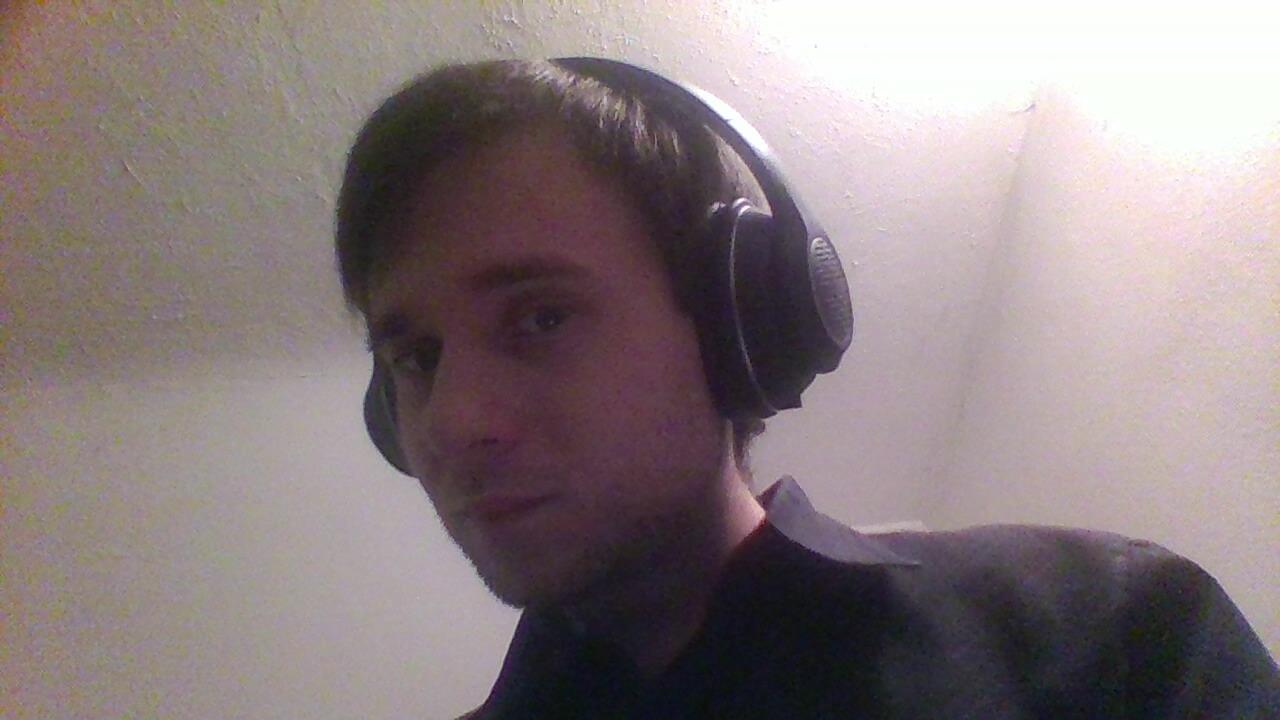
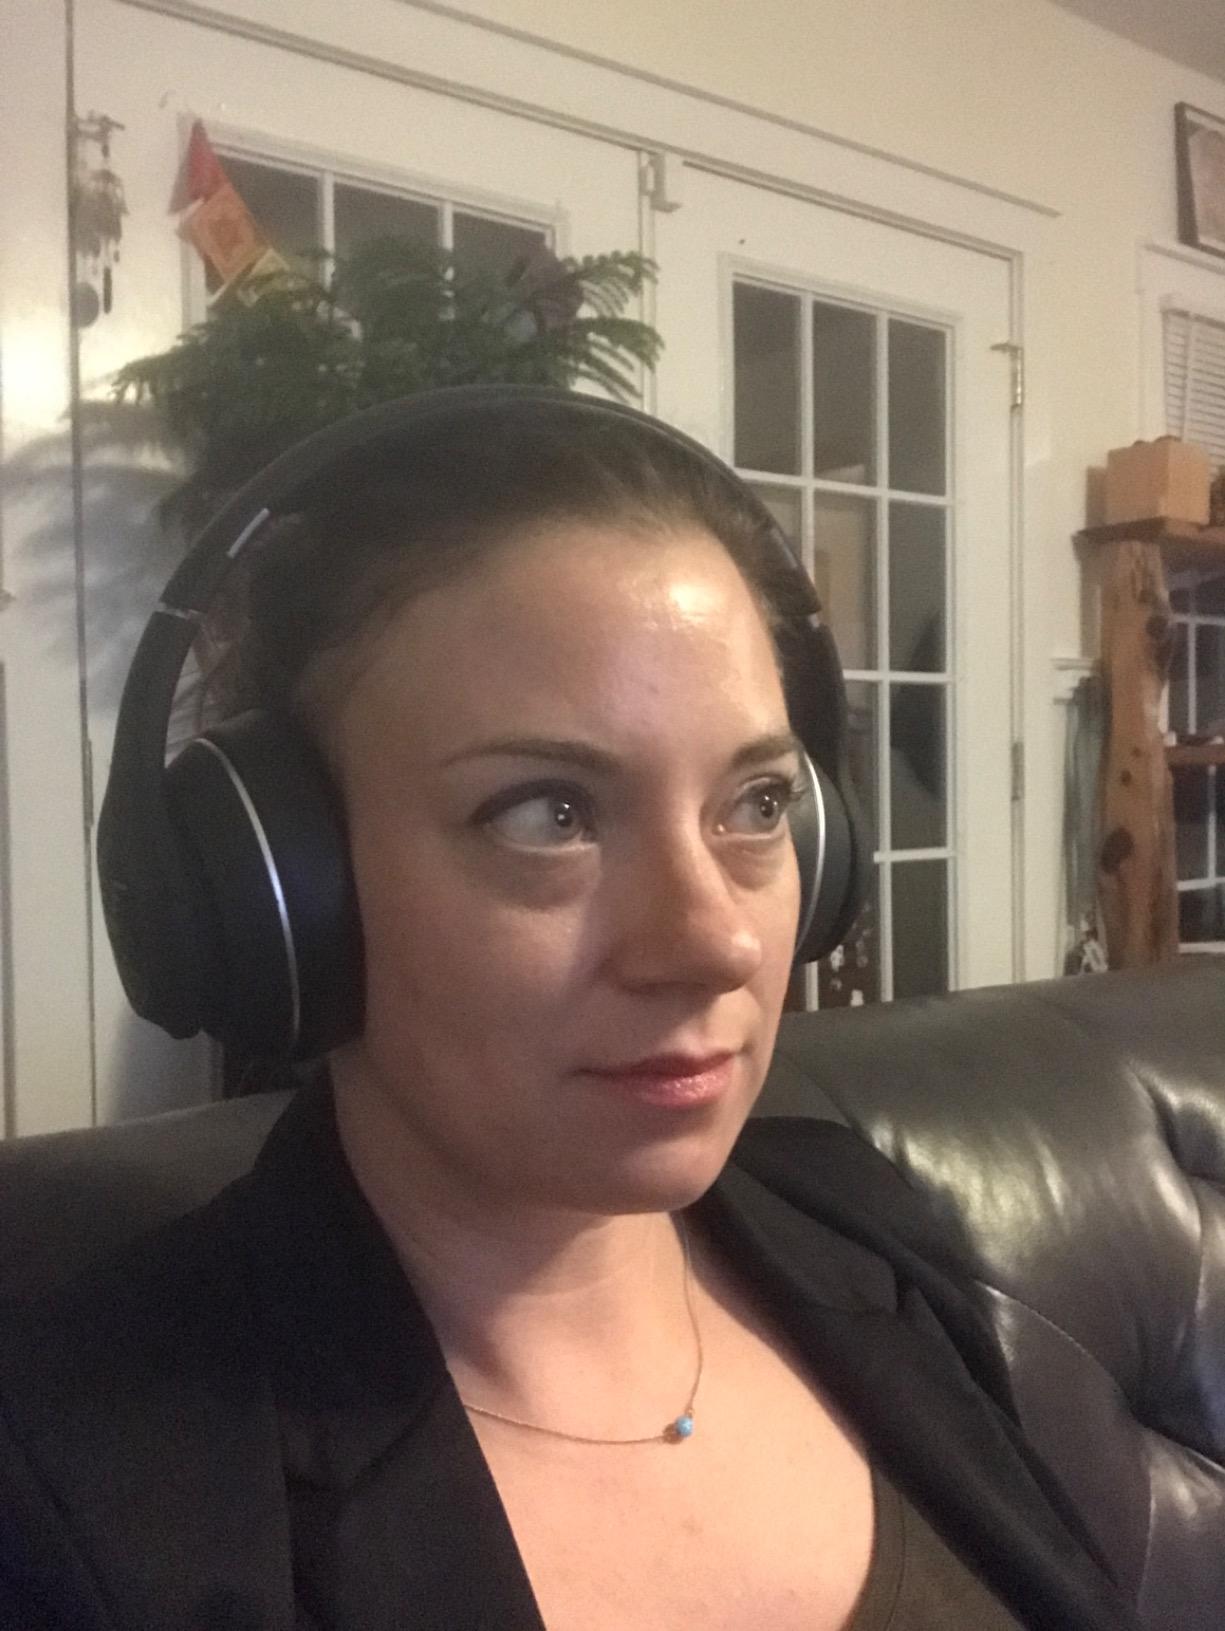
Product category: headphones
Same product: yes